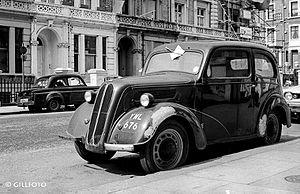
La Ford Popular, souvent appelé la Ford Pop, est une voiture de Ford royaume-uni construite en Angleterre entre 1953 et 1962. À son lancement, elle était la voiture la moins chère proposée en Grande-Bretagne.